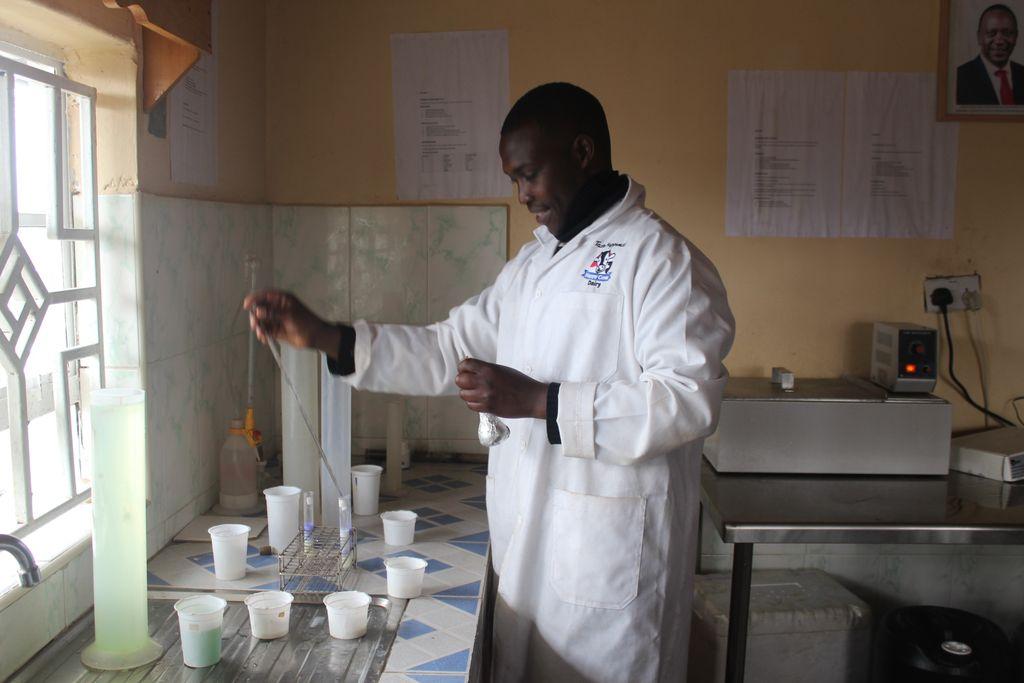
Katika maabala kuna vifaa mbalimbali vya kufanyia uchunguzi. Daktari amesimama huku akiwa amevalia koti la rangi nyeupe, anaonekana kuchanganya vitu kadhaa wa kadhaa kwenye plastiki.